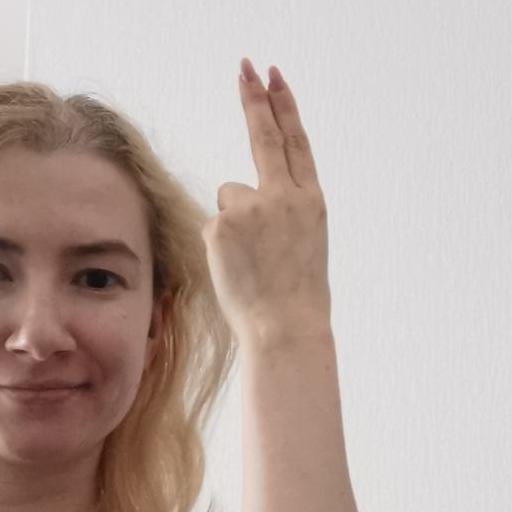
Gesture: two_up_inverted